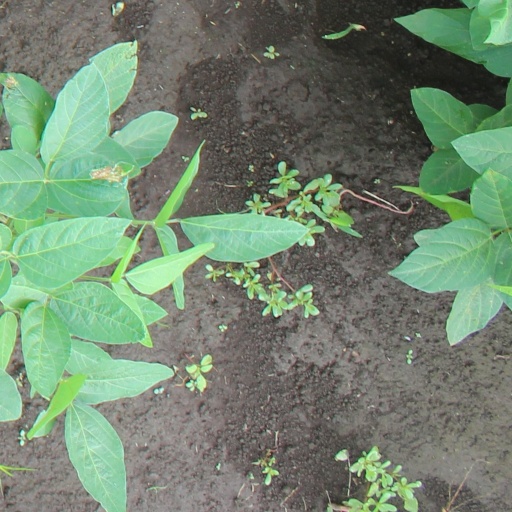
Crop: soybean